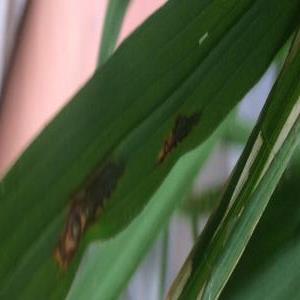
Disease: Blast